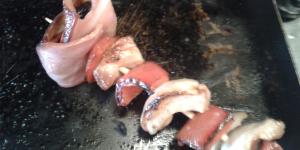
brochetas de secreto iberico